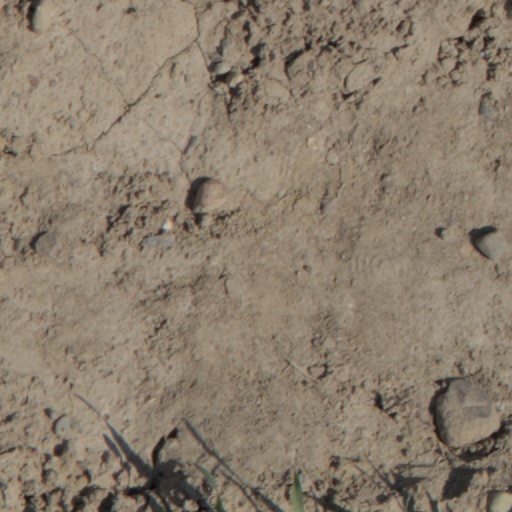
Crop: wheat